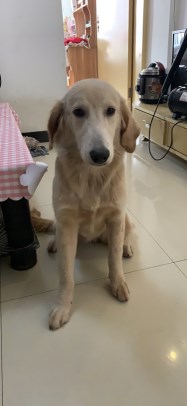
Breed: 5355-n000126-golden_retriever